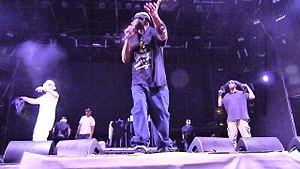
Masta Killa, de son vrai nom Eglin Turner, né le 18 août 1969 à Brooklyn, New York, est un rappeur américain membre du Wu-Tang Clan. Il publie son premier album solo No Said Date en 2004, bien accueilli par la presse spécialisée. De tous les membres du Wu-Tang Clan, Masta Killa est le plus discret ; il ne prend presque jamais la parole dans les interviews du groupe, et le moins connu sur sa vie privée. Il est le petit cousin du chanteur Marvin Gaye.